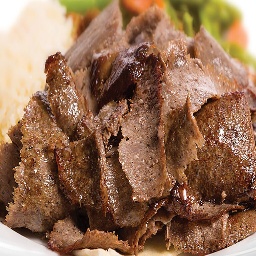
Label: doner